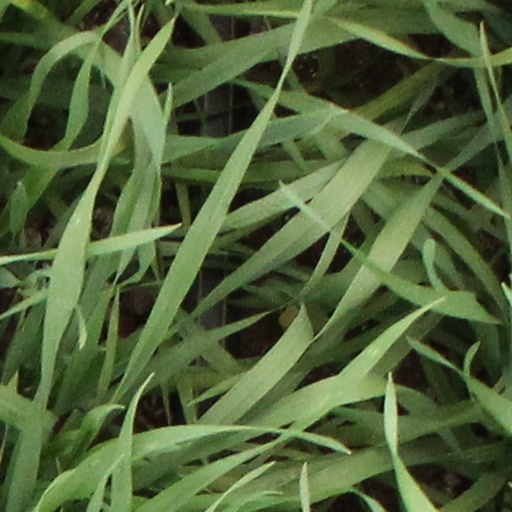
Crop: wheat